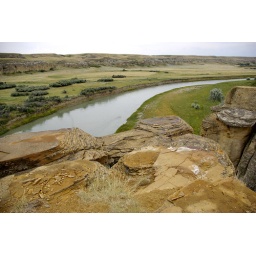
milk river over writing on stone